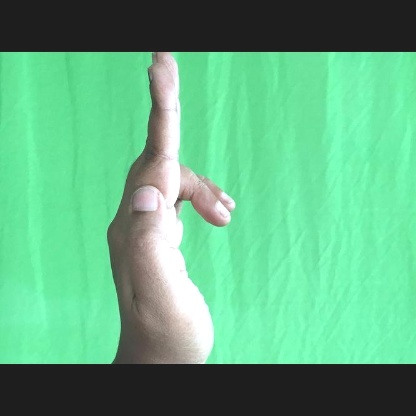
Mudra: Ardhapathaka